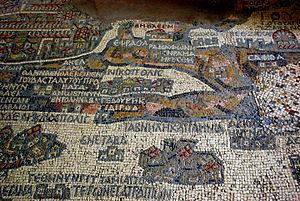
La carte de la Palestine, mosaïque du VIe siècle dans l'église Saint-Georges à Madaba (Jordanie)